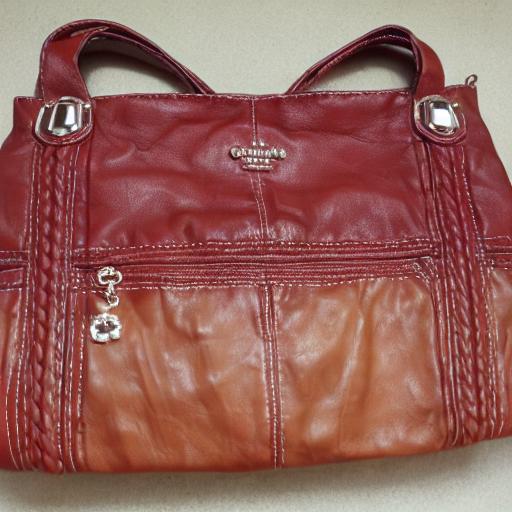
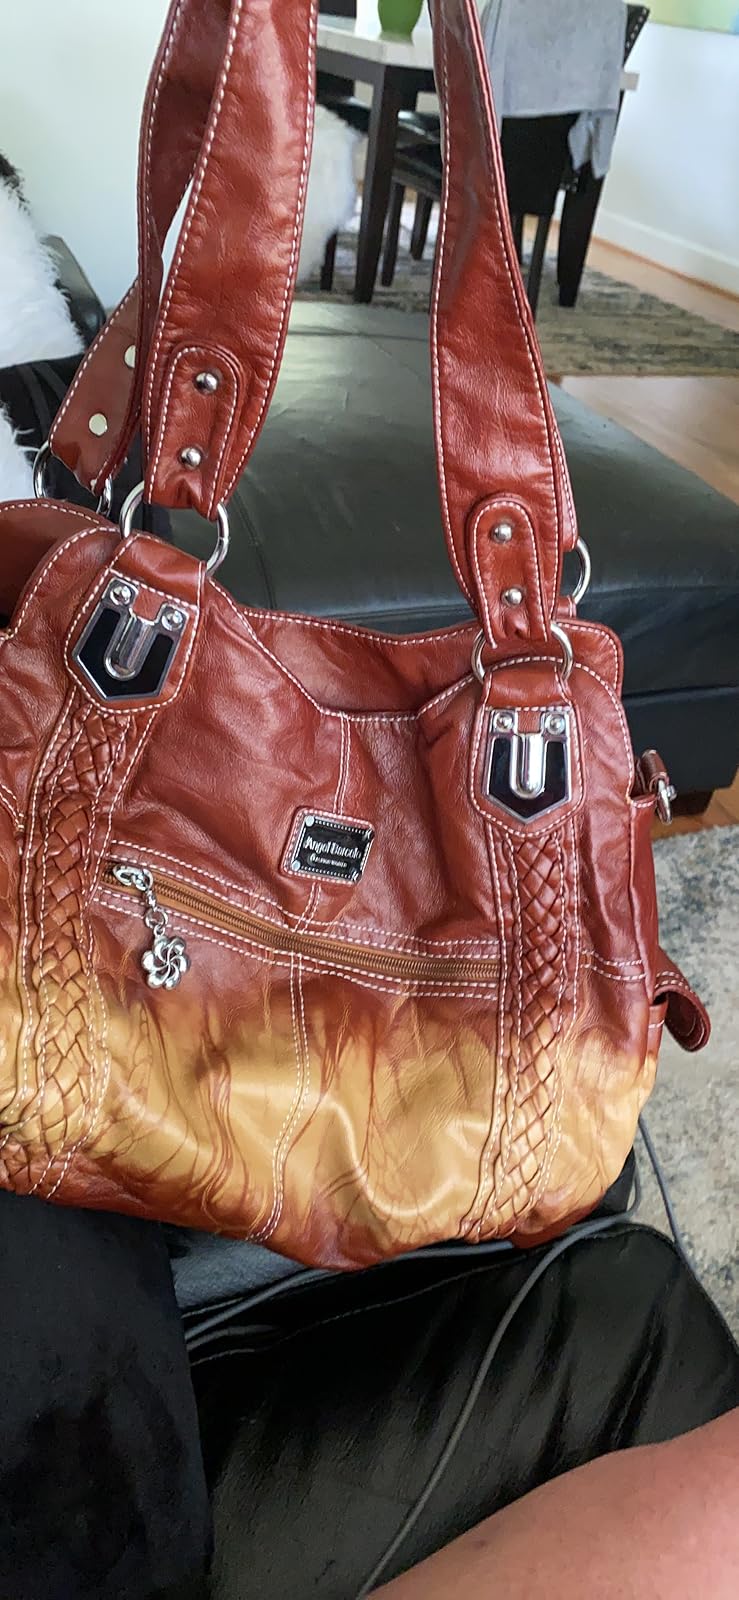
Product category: accessories_handbag
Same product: no